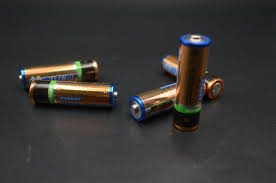
Waste category: battery